Ushba Tesoro

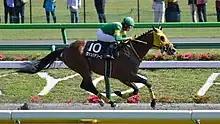
Ushba Tesoro winning the Yokohama Stakes in 2022

Ushba Tesoro（、Foaled March 4, 2017) is a Japanese thoroughbred racehorse who won the Tokyo Daishoten in 2022, before going on to win the Kawasaki Kinen and the Dubai World Cup in 2023.